Ana Claudia Talancón

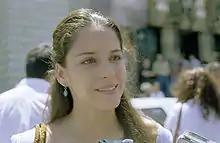

Ana Claudia Talancón (born Ana Claudia Talancón Ortiz Tirado; 1 May 1980), is a Mexican actress, TV host, and philanthropist. She first started acting in her home town, Cancún, Quintana Roo.